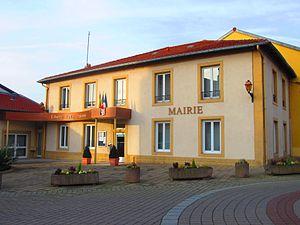
Illange [prononcé Illéng ou Illéngen en Platt ] est une commune du nord-ouest du département de la Moselle à quelques kilomètres de Thionville. Elle se situe sur la rive droite de la Moselle sur une colline où se dissimule discrètement dans une forêt un groupe fortifié.